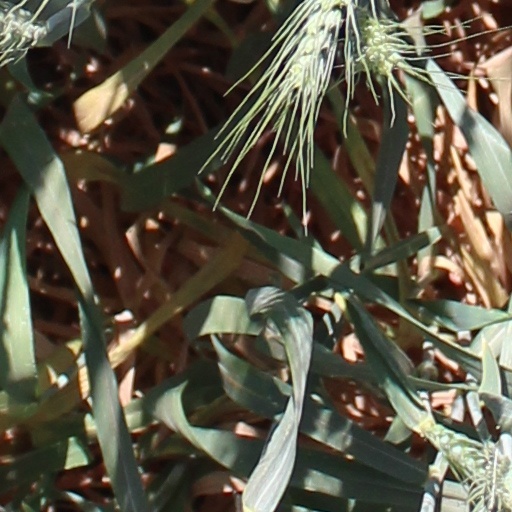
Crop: wheat